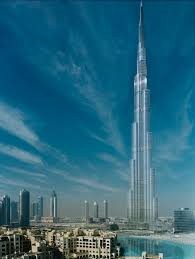
Landmark: Burj Khalifa